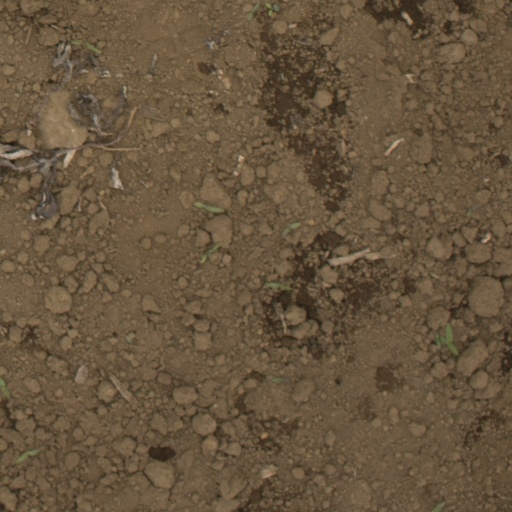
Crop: Jerusalem artichoke